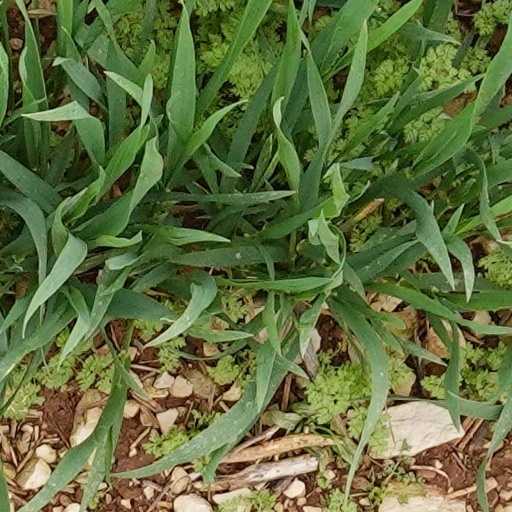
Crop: wheat